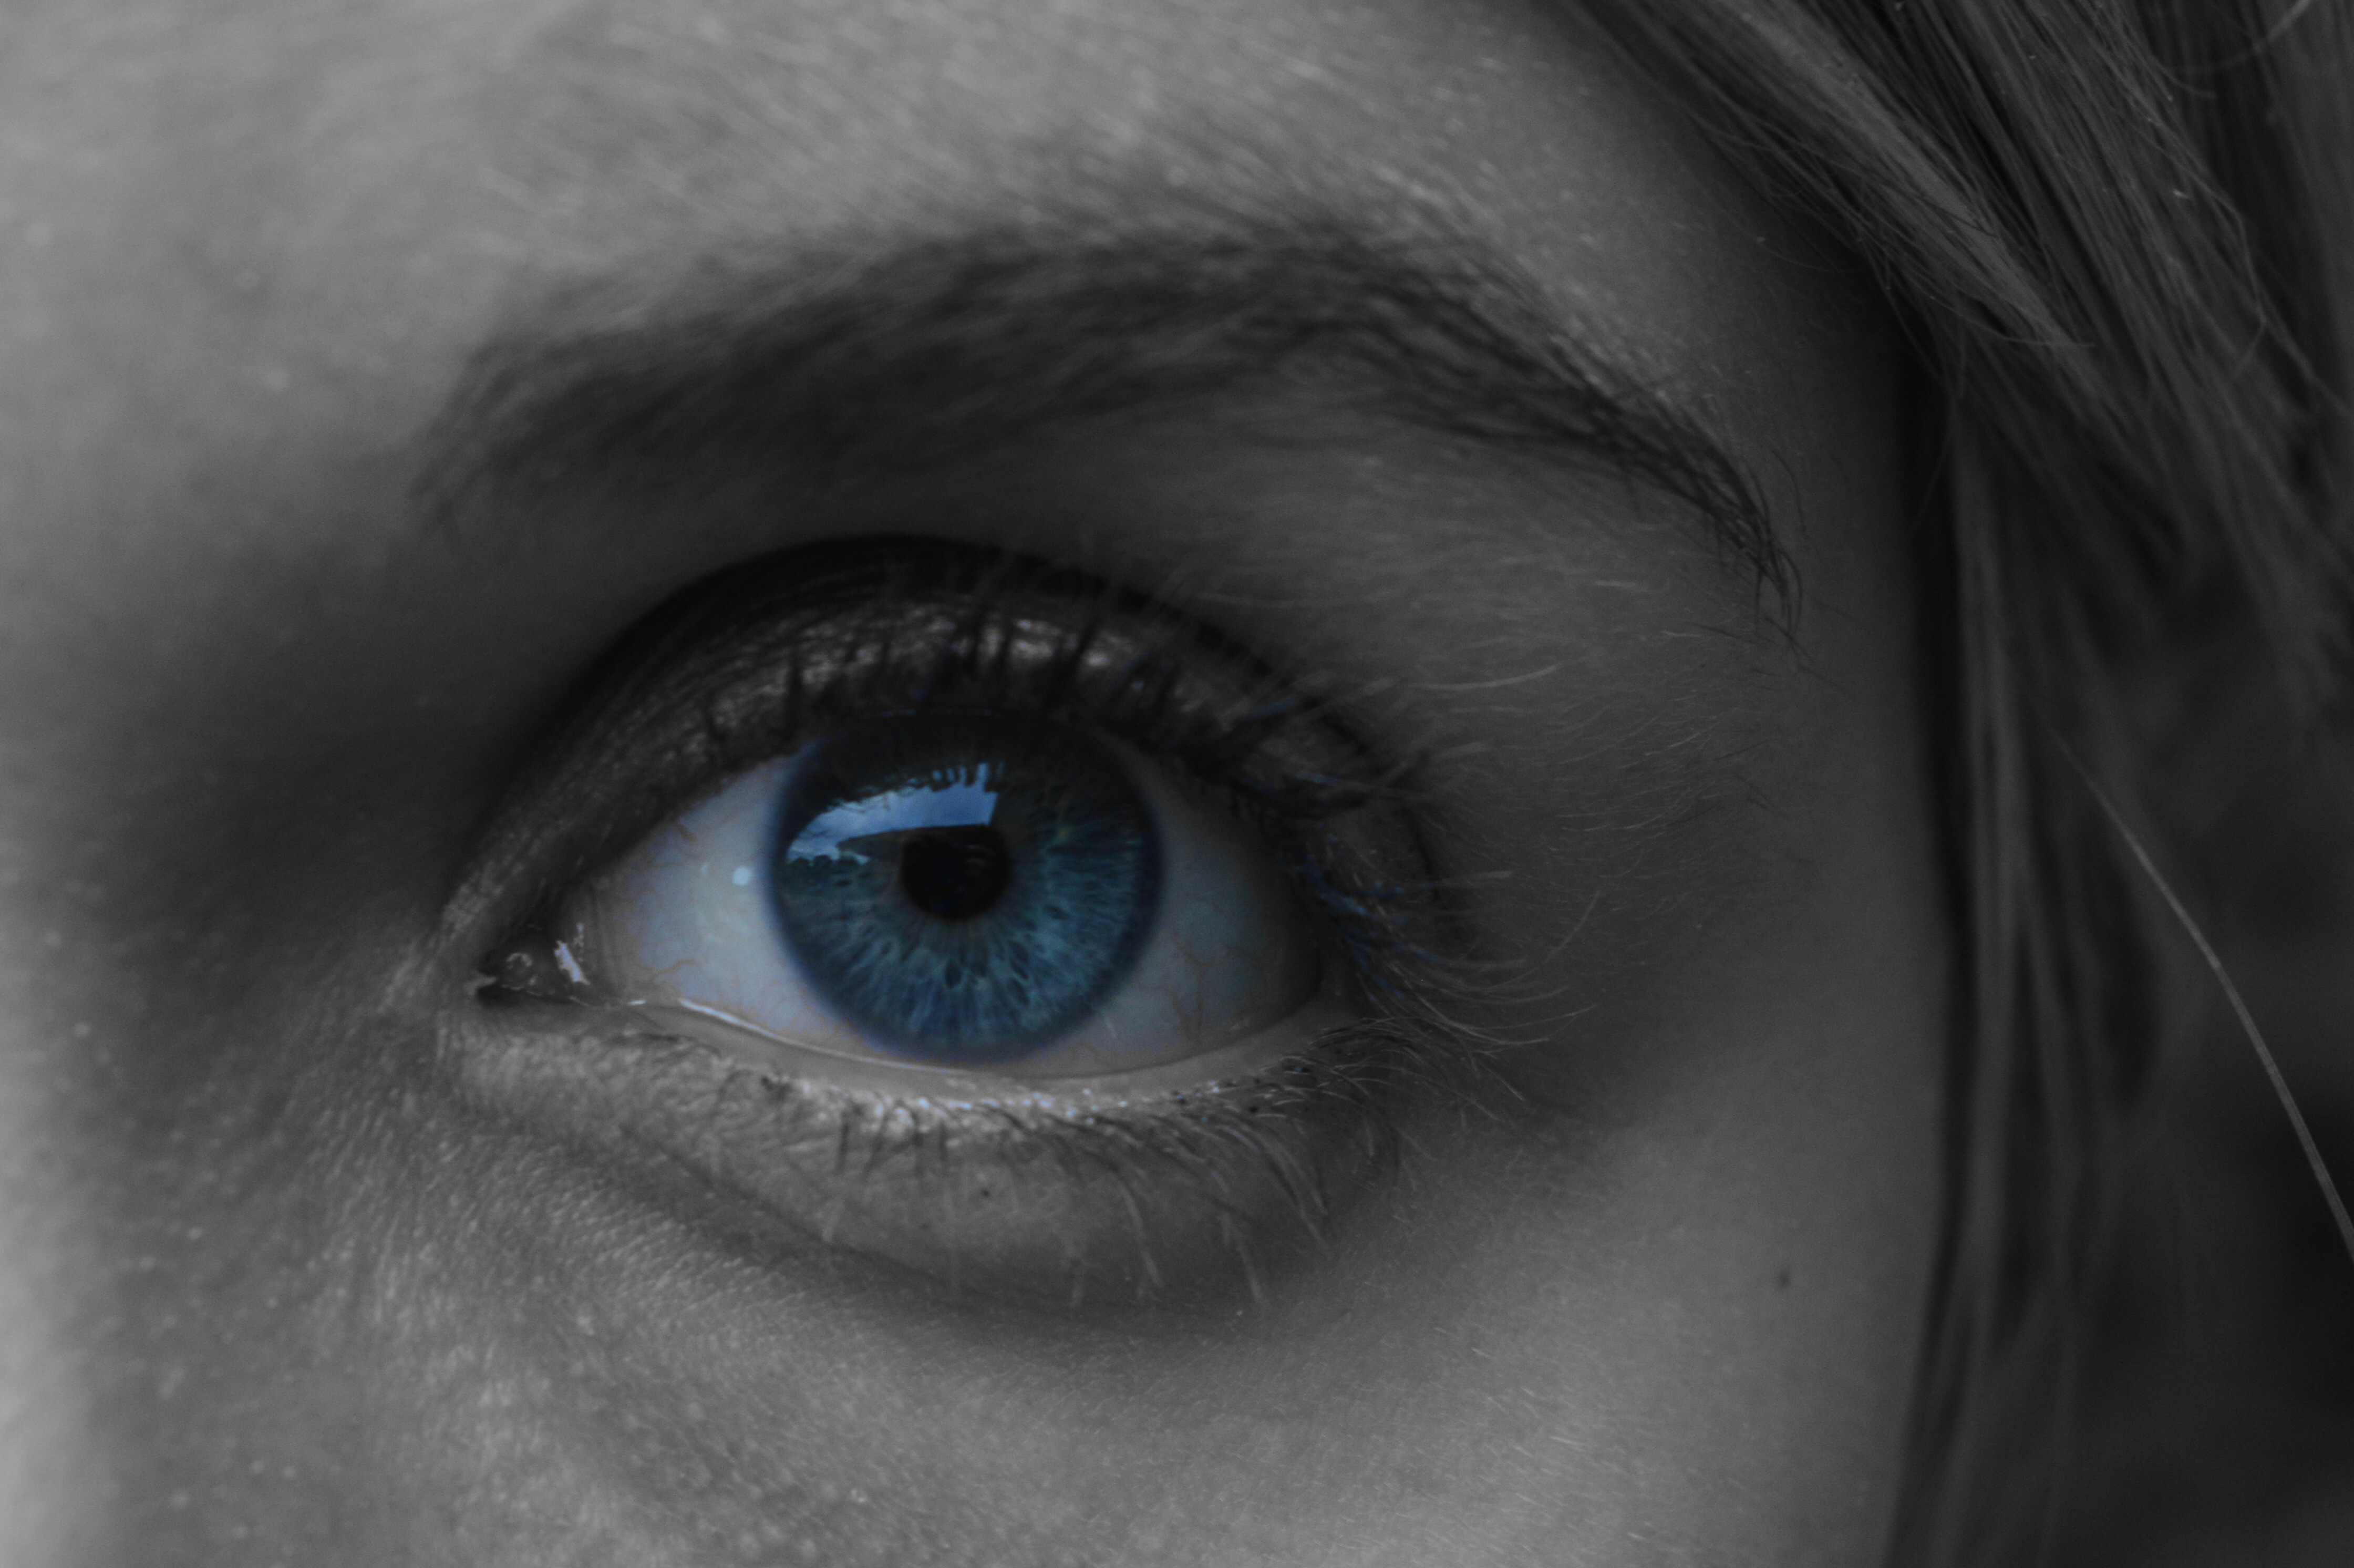
blue eye, face, eyebrow, eye, blue, iris, eyelash, close up, skin, organ, head, beauty, nose, human, photography, human body, black and white, cosmetics, electric blue, Colorfulness, monochrome, smile, macro photography